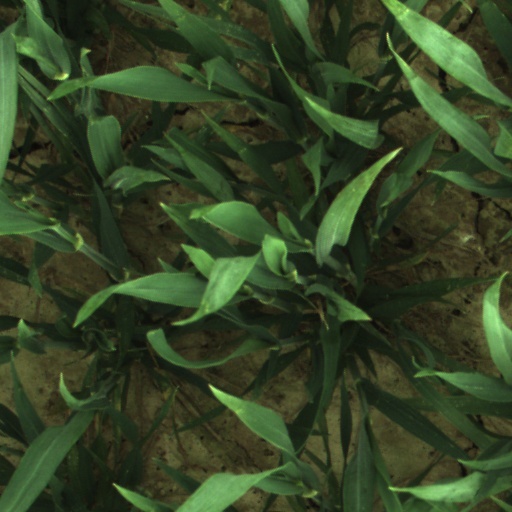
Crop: wheat